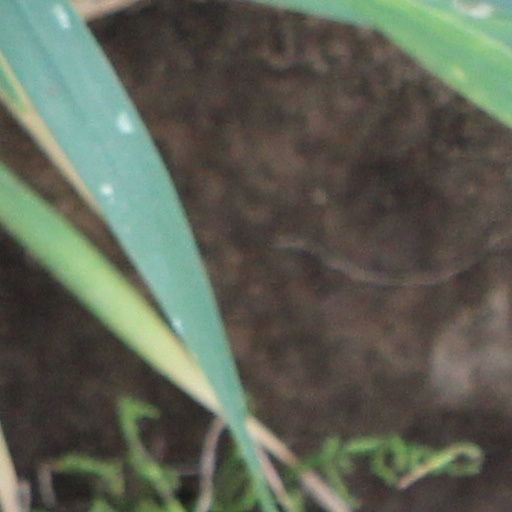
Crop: wheat